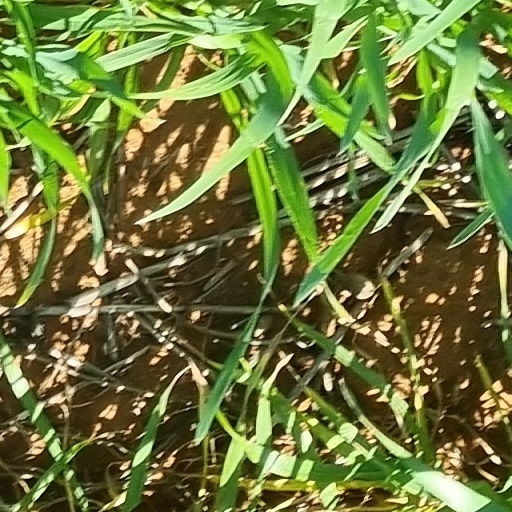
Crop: wheat